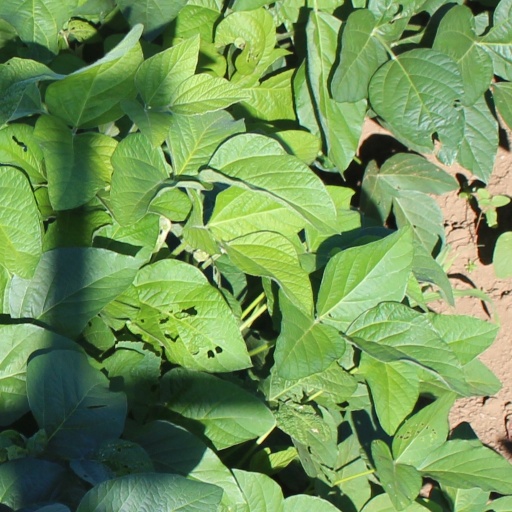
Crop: soybean